Eddie Ward

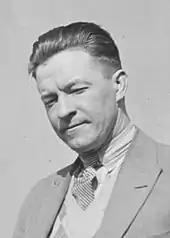
Ward c. 1931

Ward was first elected to the House of Representatives at the 1931 East Sydney by-election in the midst of the Great Depression and the rise to prominence of NSW's Labor Premier Jack Lang, whose policies for dealing with the depression were considered radically left wing. Ward was a Lang supporter and gained notoriety soon after his election when Prime Minister and ALP leader James Scullin refused to allow Ward into the ALP caucus. In response, Ward joined Jack Beasley and three other Lang supporters in forming the "Australian Labor Party (NSW)", popularly known as "Lang Labor". Eight months later, Ward and the other Lang Labor members voted with the opposition on a no-confidence motion to bring down the Scullin government.